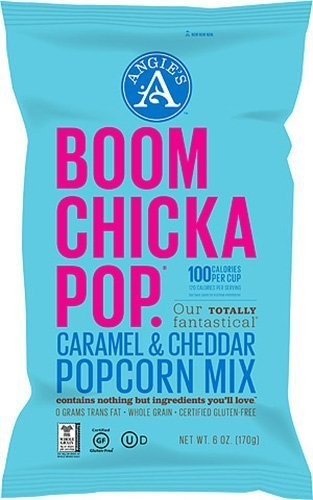
Item Name: Angie's Popcorn Boomchickapop Caramel and Cheddar Popcorn Mix, 6 Ounce (Pack of 12)
Bullet Point 1: Zero Grams Trans Fat Per Serving And No High Fructose Corn Syrup.
Bullet Point 2: Real, Simple Ingredients. Nothing Fake.
Bullet Point 3: Kosher, Gluten-Free And Non-GMO.
Bullet Point 4: 100 Calories Per Cup.
Bullet Point 5: Whole Grain Energy.
Value: 72.0
Unit: Ounce

Price: 3.99